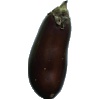
Label: Eggplant 1